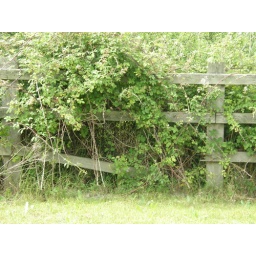
A poor, old, wooden fence being covered by the overgrown bushes. Taken in Ely England.